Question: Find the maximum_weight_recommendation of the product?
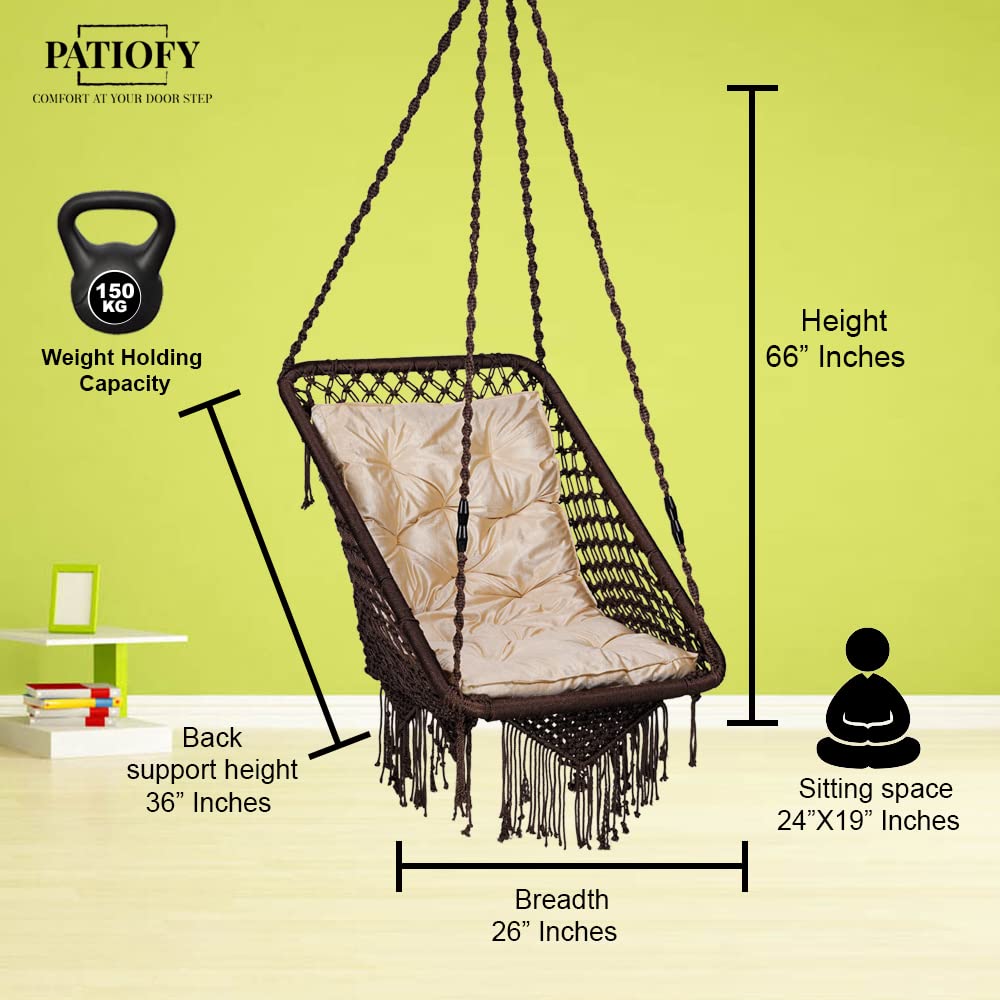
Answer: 150 kilogram